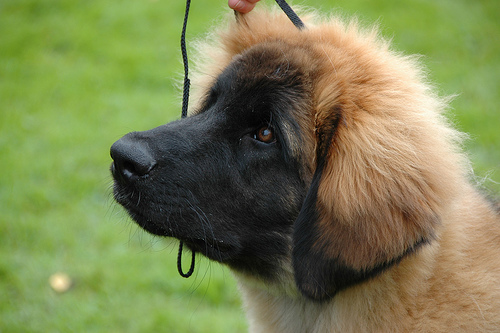
Animal: dog
Breed: leonberger